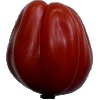
Label: Tomato Heart 1